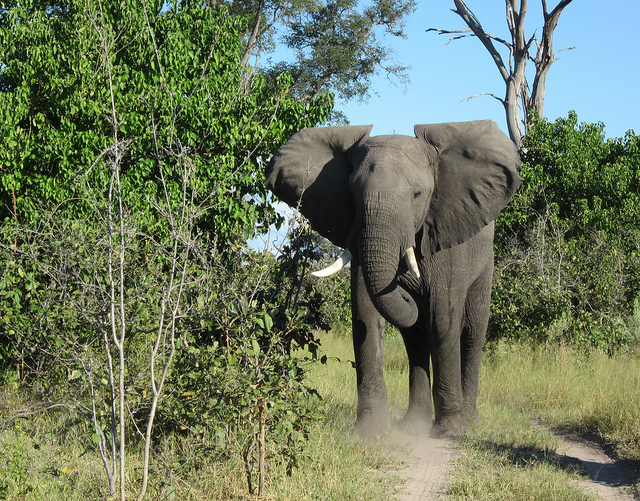
a big elephant walk on a train by some trees